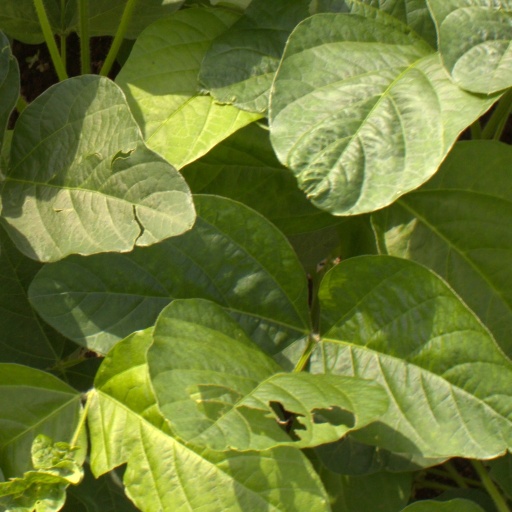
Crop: soybean